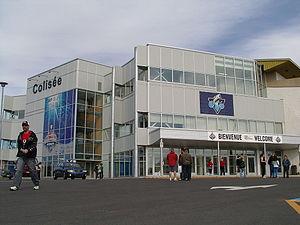
Le Colisée de Rimouski a accueilli le tournoi de la coupe Memorial en mai 2009.
Rimouski est une ville du Québec, chef-lieu de la municipalité régionale de comté de Rimouski-Neigette de la région administrative du Bas-Saint-Laurent. Située dans l'estuaire du Saint-Laurent à environ 300 km en aval de la Ville de Québec, la ville a été fondée en 1696 par René Lepage de Sainte-Claire qui s'établit sur sa seigneurie à la confluence du fleuve et de la rivière Rimouski. C'est la plus grande et plus importante ville dans tout l'Est du Québec avec une population de 49 500 habitants.